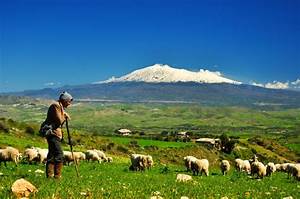
Label: sheep